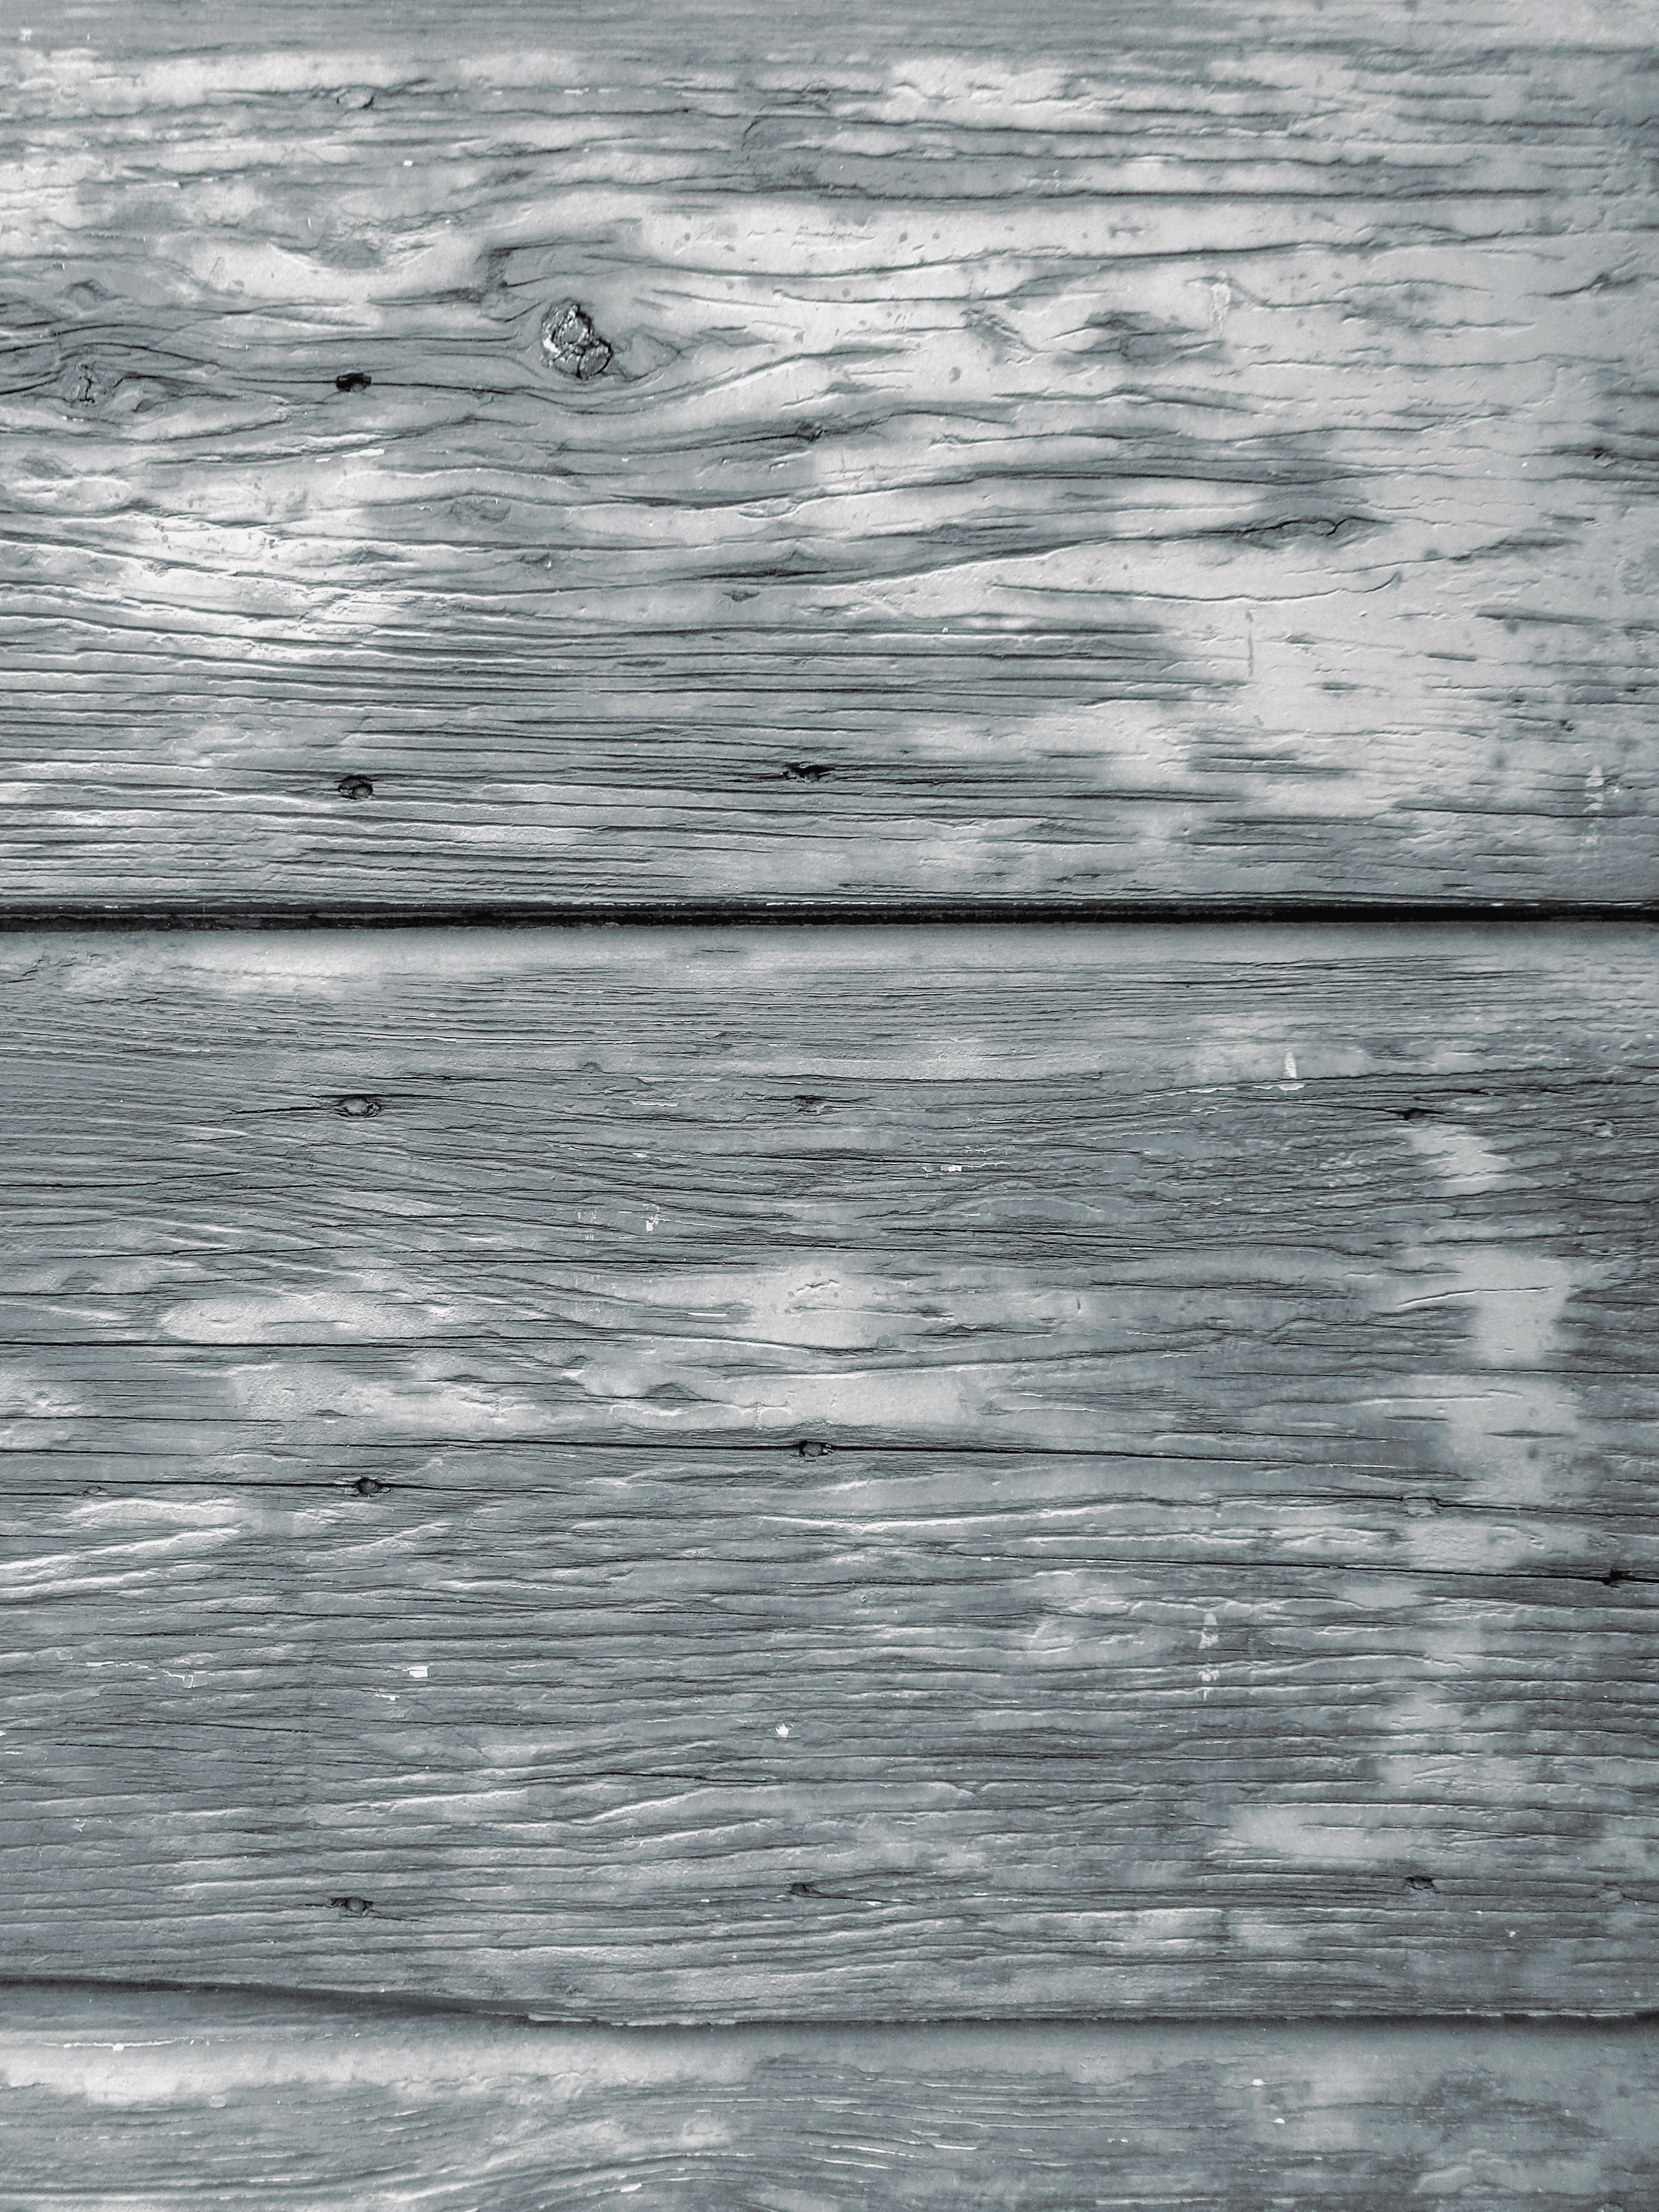
sea, coast, water, ocean, horizon, black and white, wood, antique, retro, texture, plank, shore, wave, pattern, reflection, natural, rough, monochrome, surface, background, hardwood, boards, wooden, timber, old wood, monochrome photography, mudflat, wind wave